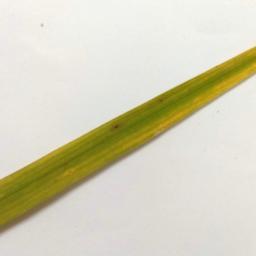
Label: Rice___Brown_Spot